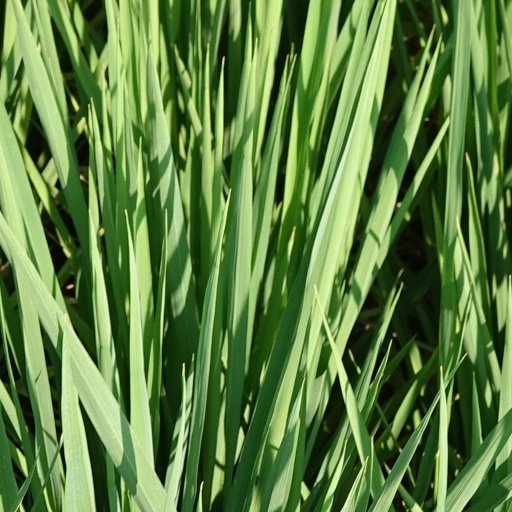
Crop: rice